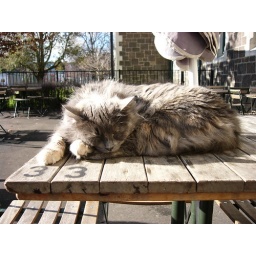
sleeping cat in chch